Cherry (2010 film)

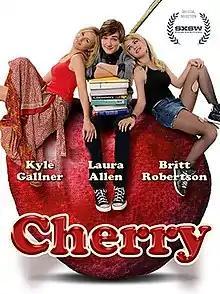
Film poster

Cherry is a 2010 American comedy film directed by Jeffrey Fine and starring Kyle Gallner and Laura Allen. It was released on SXSW 2010.